Walter Aston, 3rd Lord Aston of Forfar

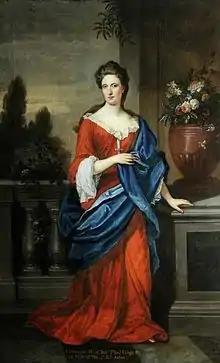
Catherine, Daughter of Sir Thomas Gage and Second Wife of Walter, 3rd Lord Aston of Tixall, Godfrey Kneller (school of)

He was twice married, first marrying, in 1657, Eleanor Blount (d. 3 December 1674), widow of Robert Knightley, and daughter of Sir Walter Blount, 1st Baronet of Sodington in Worcestershire, and Elizabeth Wylde, daughter of George Wylde. By Eleanor, he had five sons and two daughters: